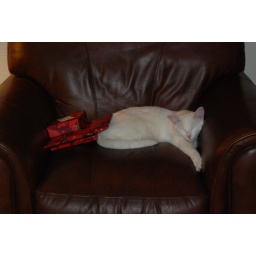
Wally decides to take a cat nap on the leather chair in our living room.